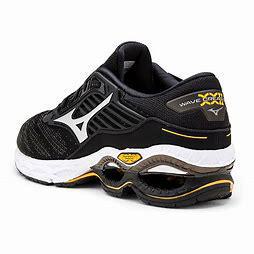
Brand: Mizuno
Model: 100